Old Bazaar, Prilep

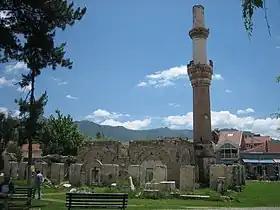
The ruined Čarši Mosque

Prilep's hexagonal is located at the heart of the bazaar and dominates its skyline. It was built in 1858 in a neoclassical style, following a fire which destroyed the previous clock tower. Designed by Petrе Lautsо, its building was funded by the city residents. It is intact since its original construction and stands tall. The Clock Tower is considered a leaning tower.